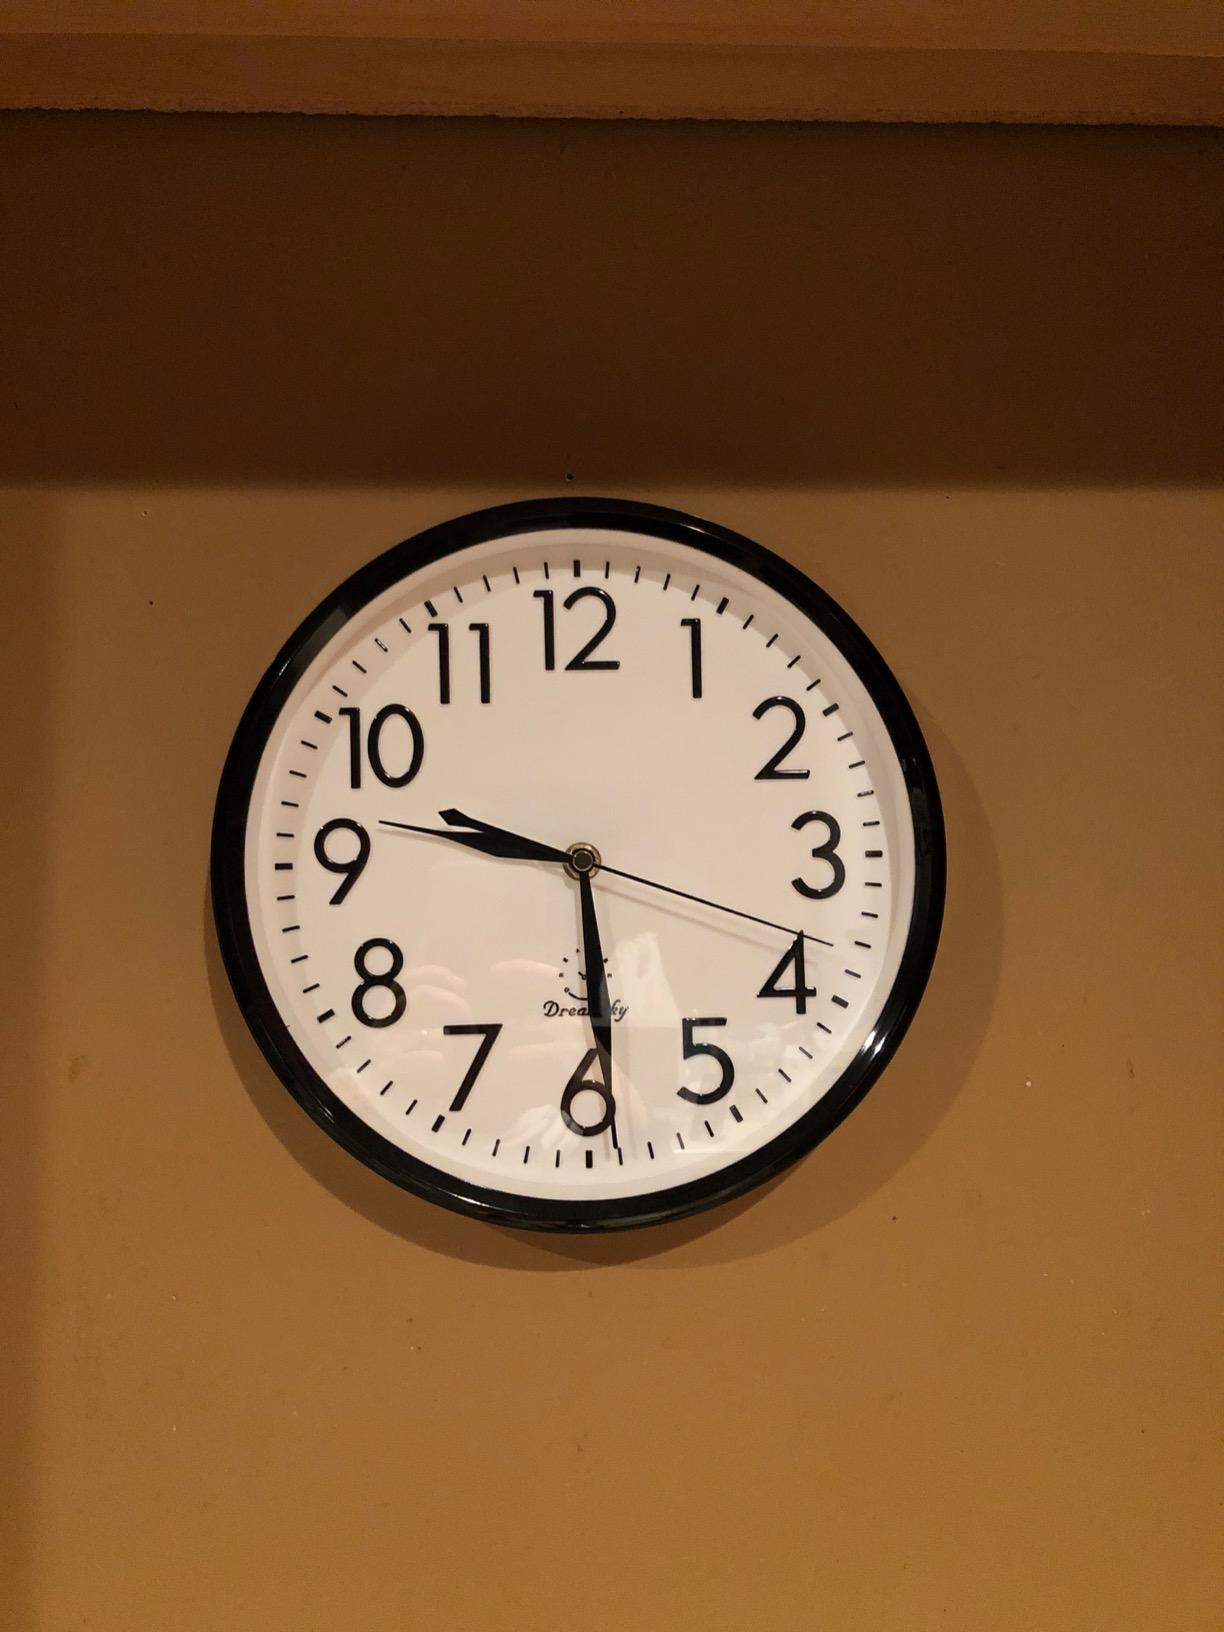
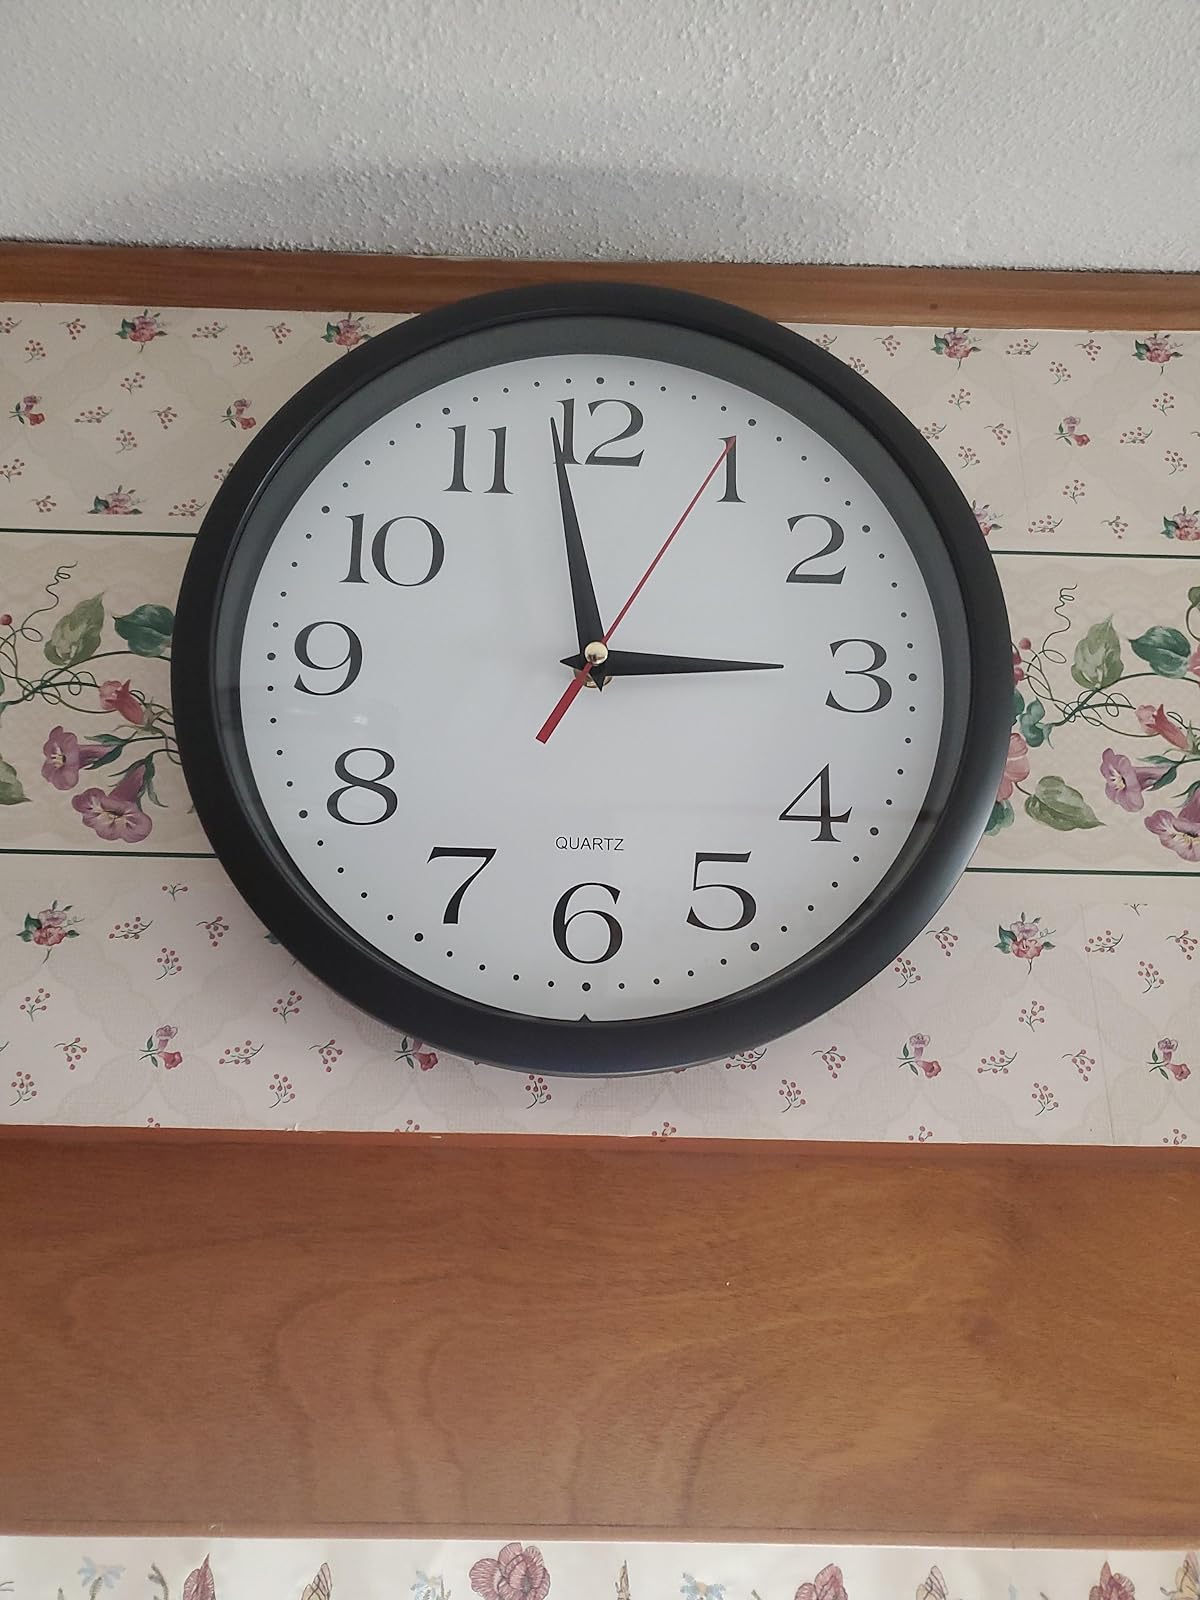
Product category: clock
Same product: no